Morrone

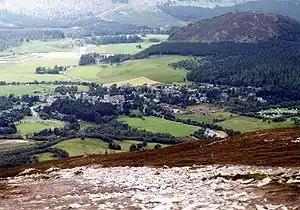
Braemar as seen from high up on Morrone.

Morrone is a Scottish hill immediately southwest of the village of Braemar in Aberdeenshire.